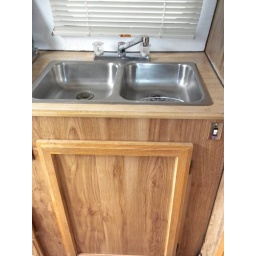
Dual basin stainless sink operates off a electric water pump. More cabinet space in the galley.